County Carlow

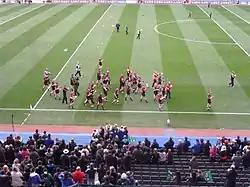
Mount Leinster Rangers at the 2014 All-Ireland Club Final

There are several long-distance trails which traverse the county. Ireland's flagship long-distance trail – the Wicklow Way – ends in Clonegal in northeastern Carlow, after crossing the Wicklow Mountains for . The Barrow Way follows the course of River Barrow for from Robertstown, County Kildare to St Mullin's. The South Leinster Way begins at the foot of Mount Leinster near Kildavin, and runs for before joining the River Suir at Carrick-on-Suir in County Tipperary.